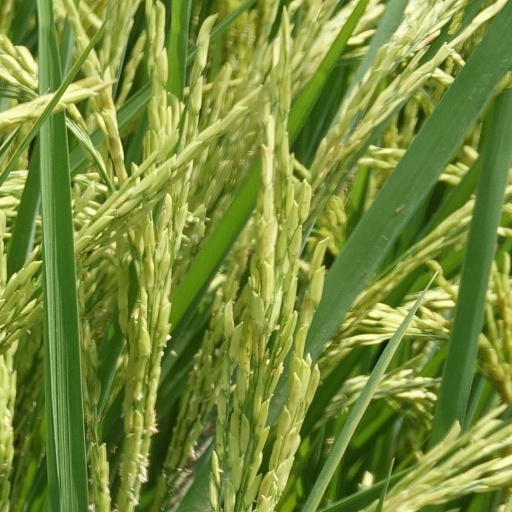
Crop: rice